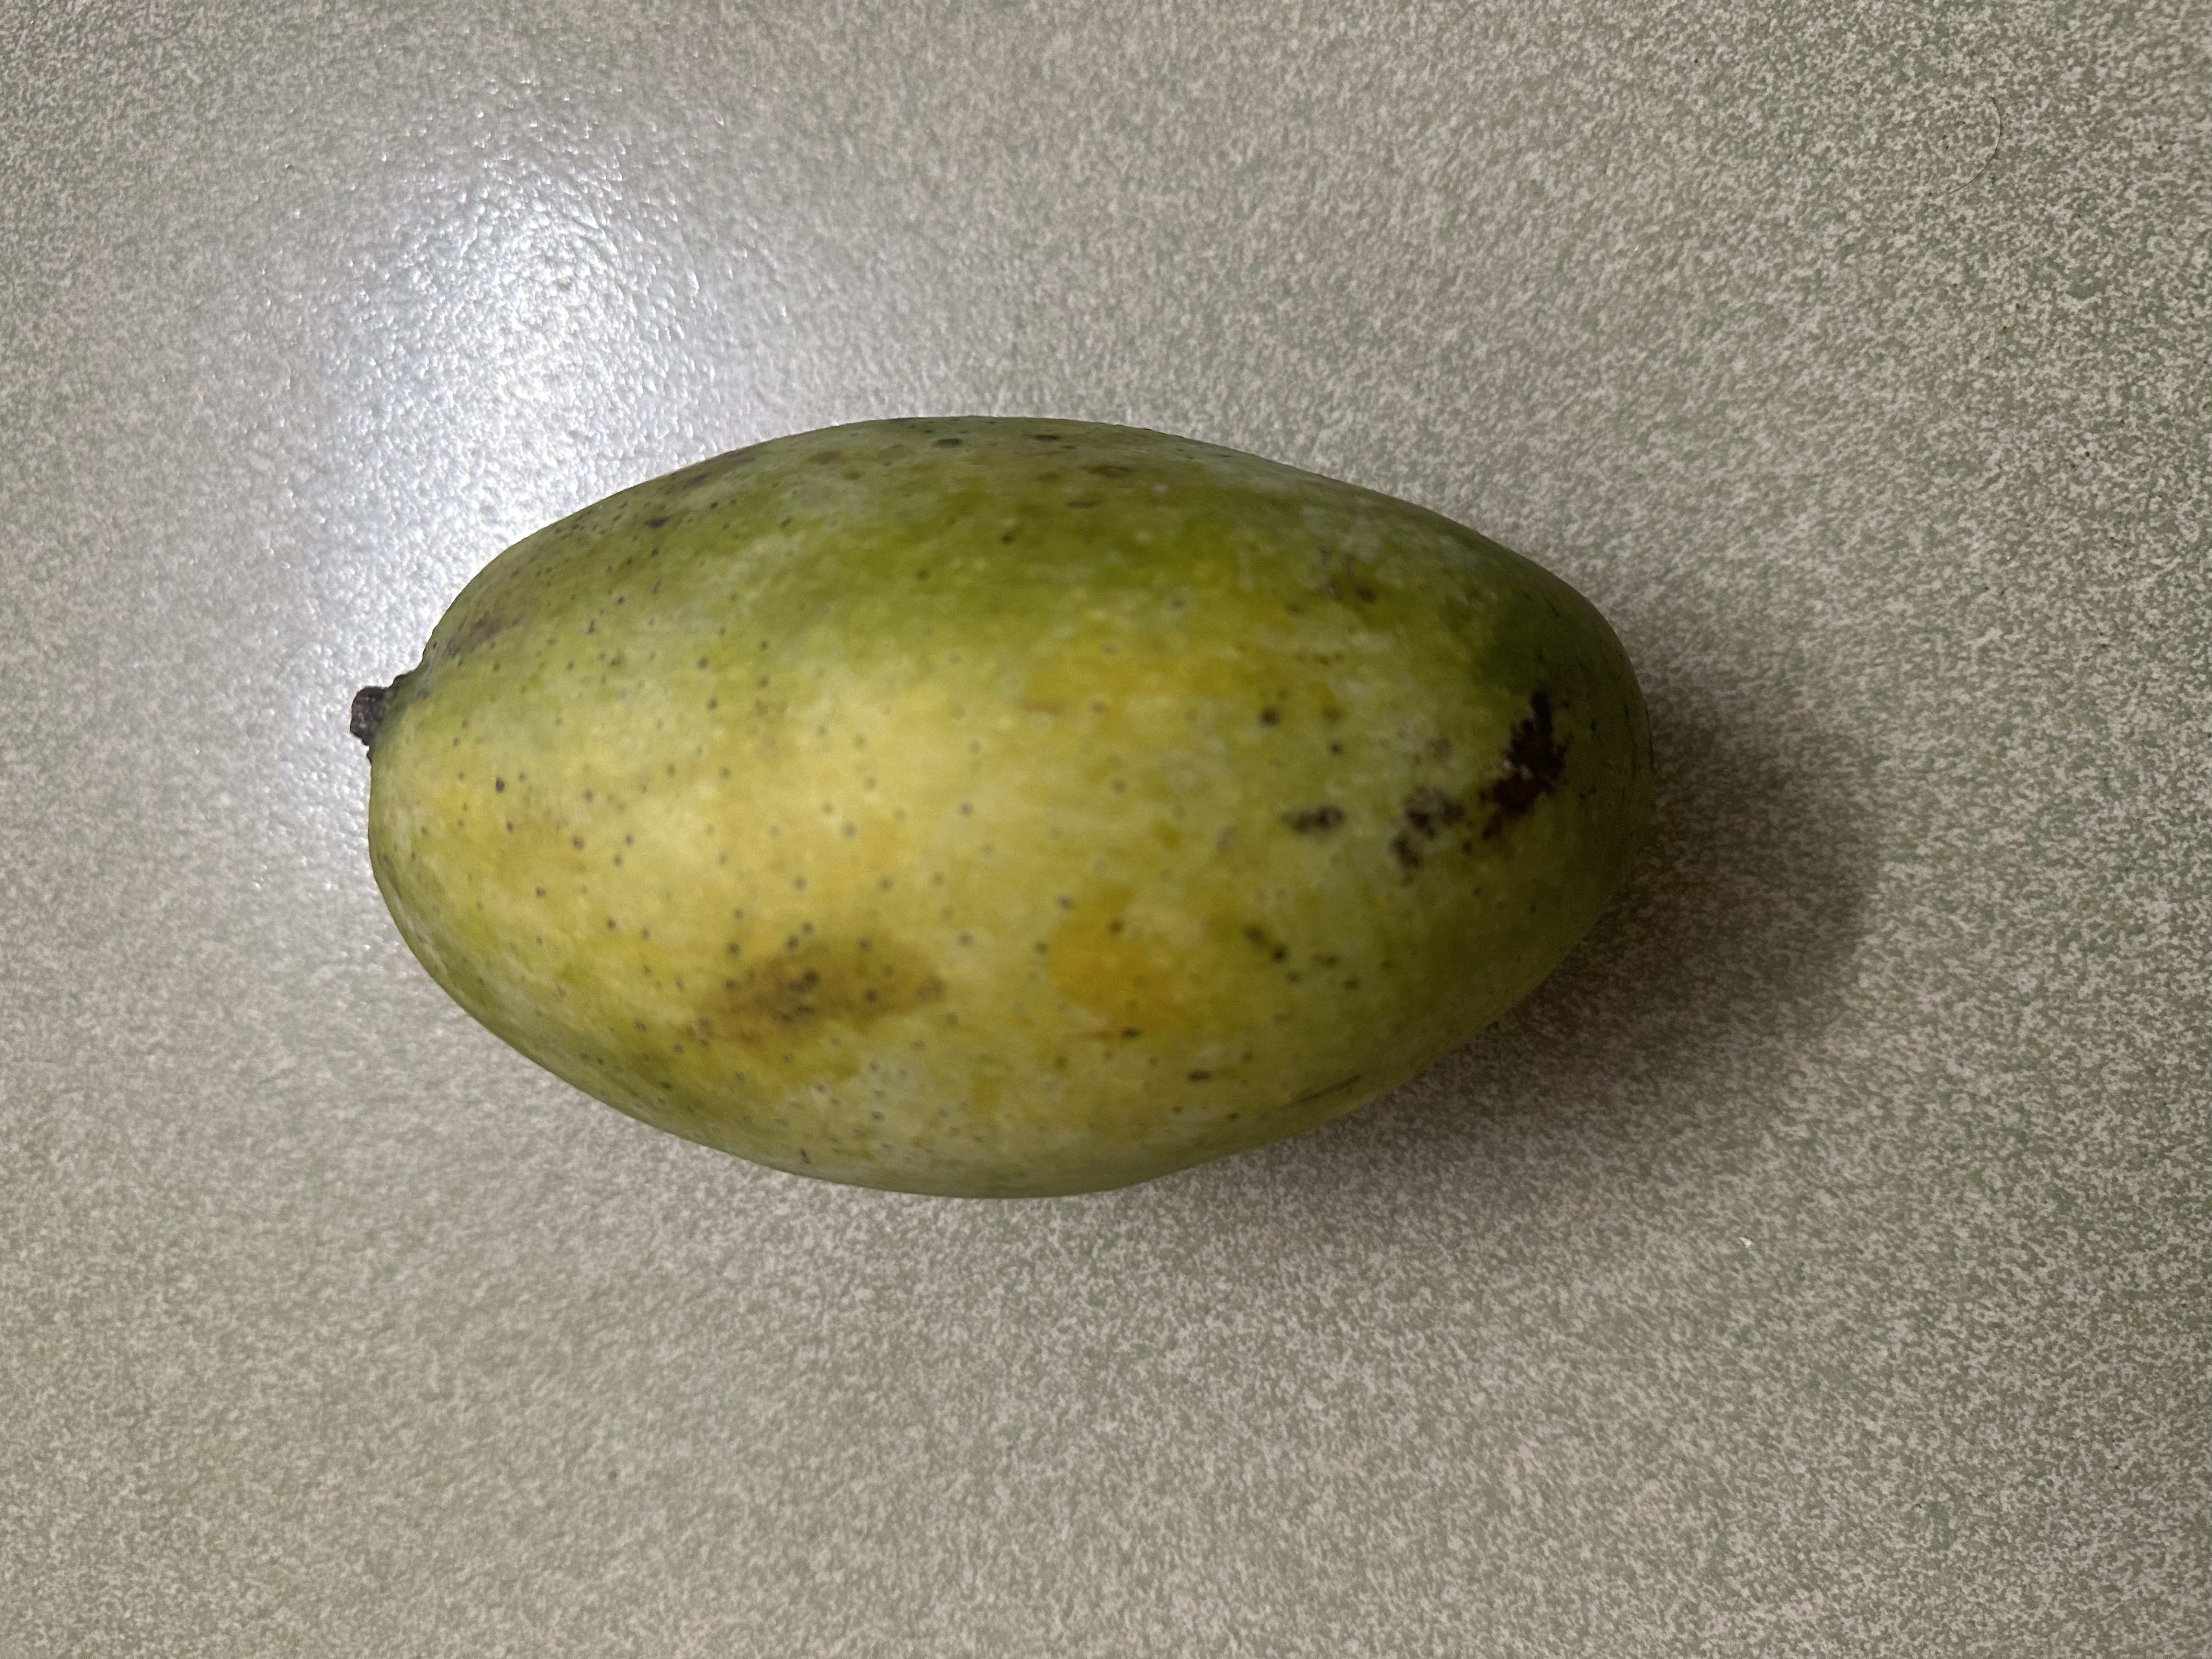
Mango variety: Fazlee